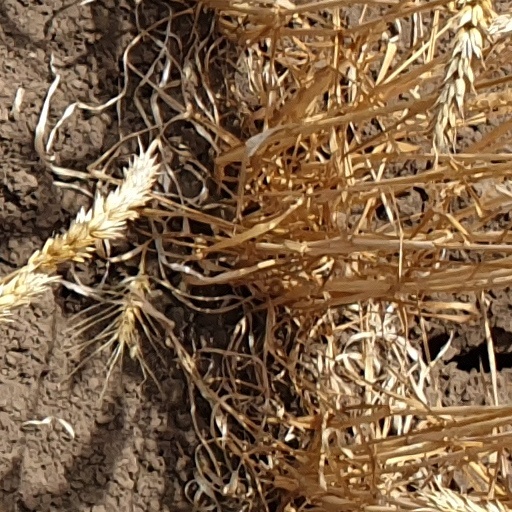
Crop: wheat